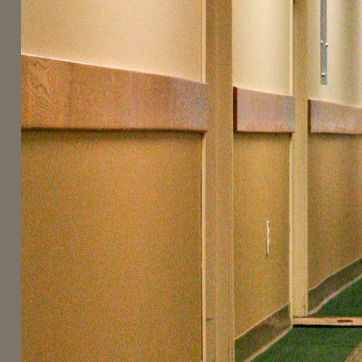
Material: painted